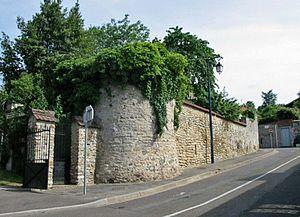
Épône est une commune française située dans le département des Yvelines en région Île-de-France. Elle est située le long de la Seine sur sa rive gauche à 45 km à l'ouest de Paris. Épône forme avec Mézières-sur-Seine une agglomération d'environ 10 000 habitants, l'unité urbaine d'Épône. La commune fait partie depuis le 1ᵉʳ janvier 2016 de la Communauté urbaine Grand Paris Seine et Oise.